Aston Hill Mountain Bike Area

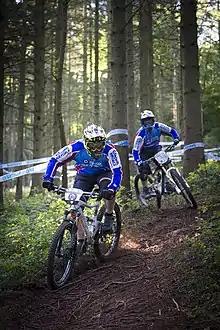
RAF Downhill Championships, Aston Hill 'Mash Up' downhill race, 2015

Aston Hill Bike Park is located adjacent to Wendover Woods on the ridge of the Chiltern Hills, above Aston Clinton, Buckinghamshire, England.